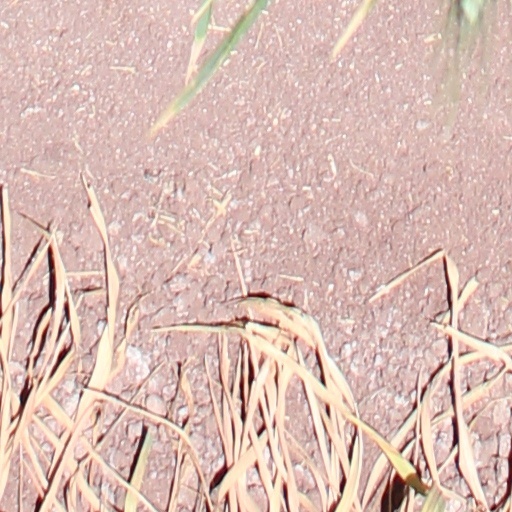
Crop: wheat